Gravedona ed Uniti

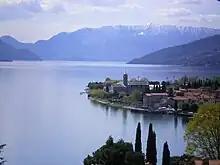
Partial view of the town with the lake.

Gravedona ed Uniti is a "comune" (municipality) in the province of Como in the Italian region of Lombardy, located about north of Milan and about northeast of Como.